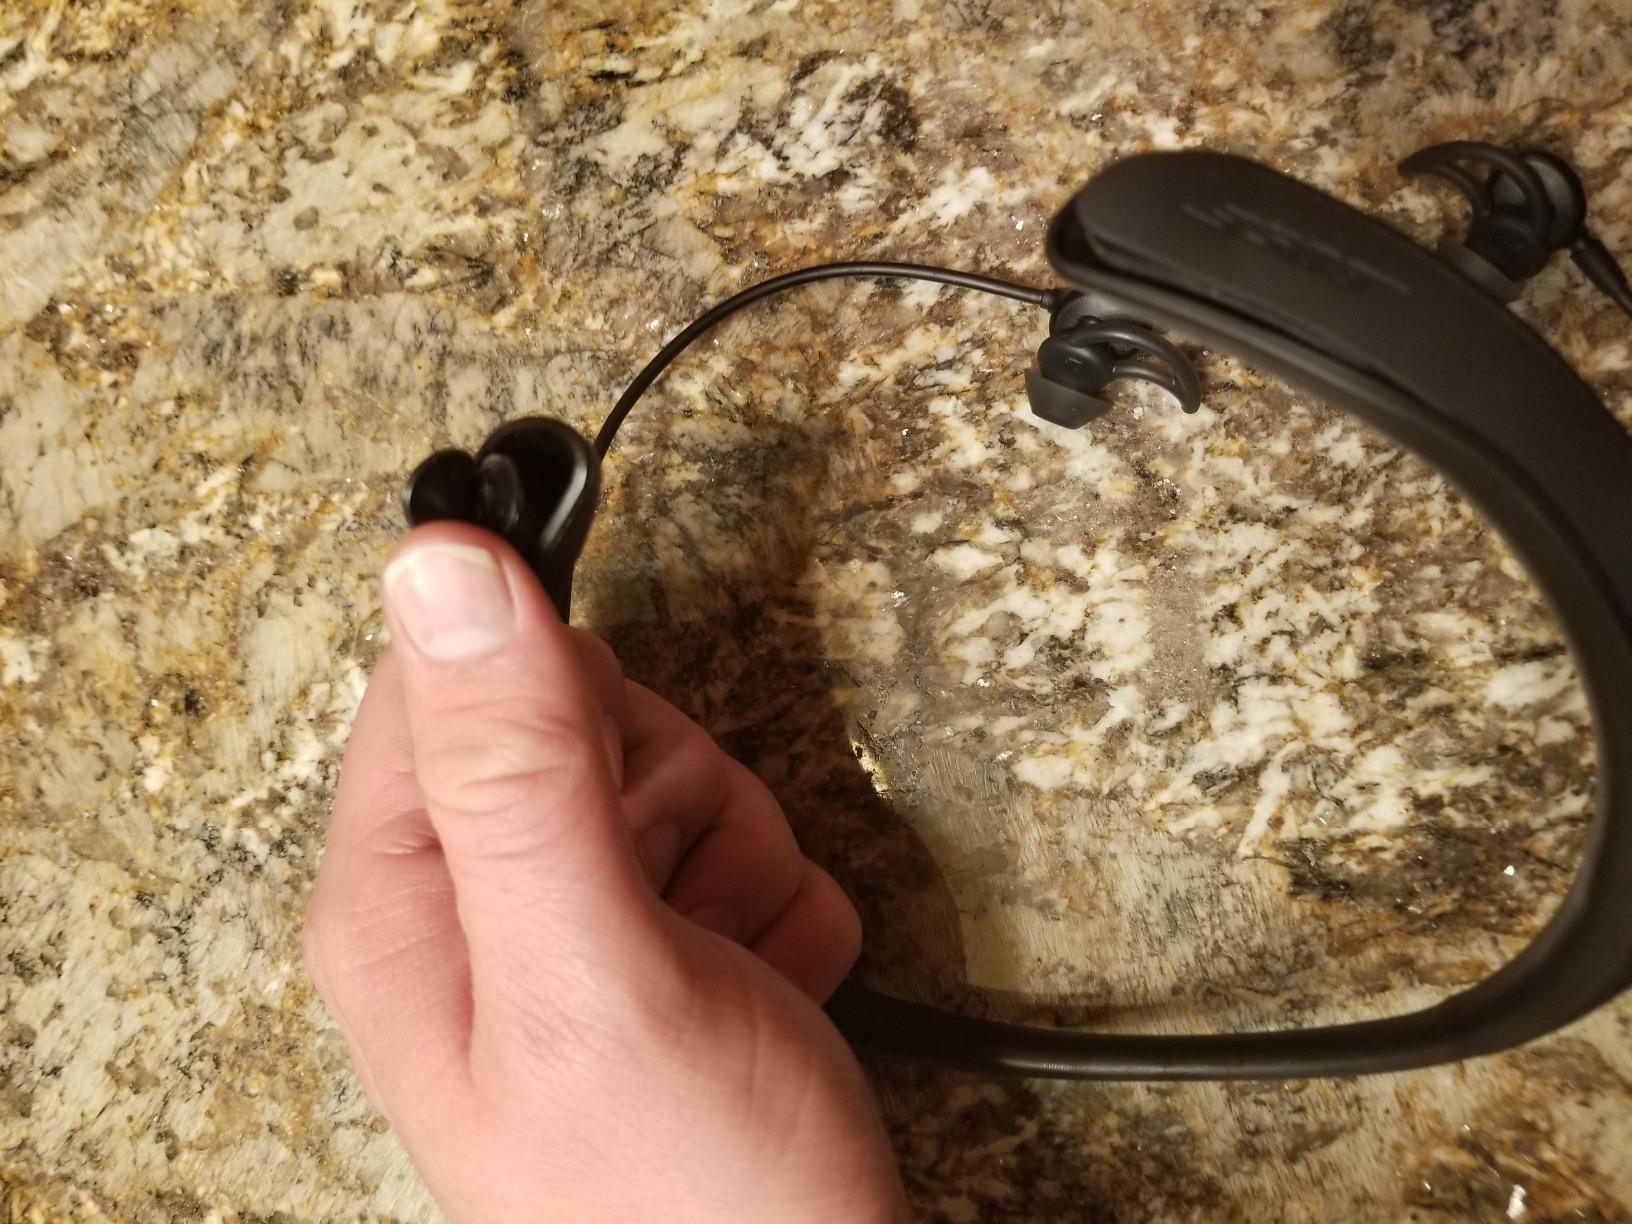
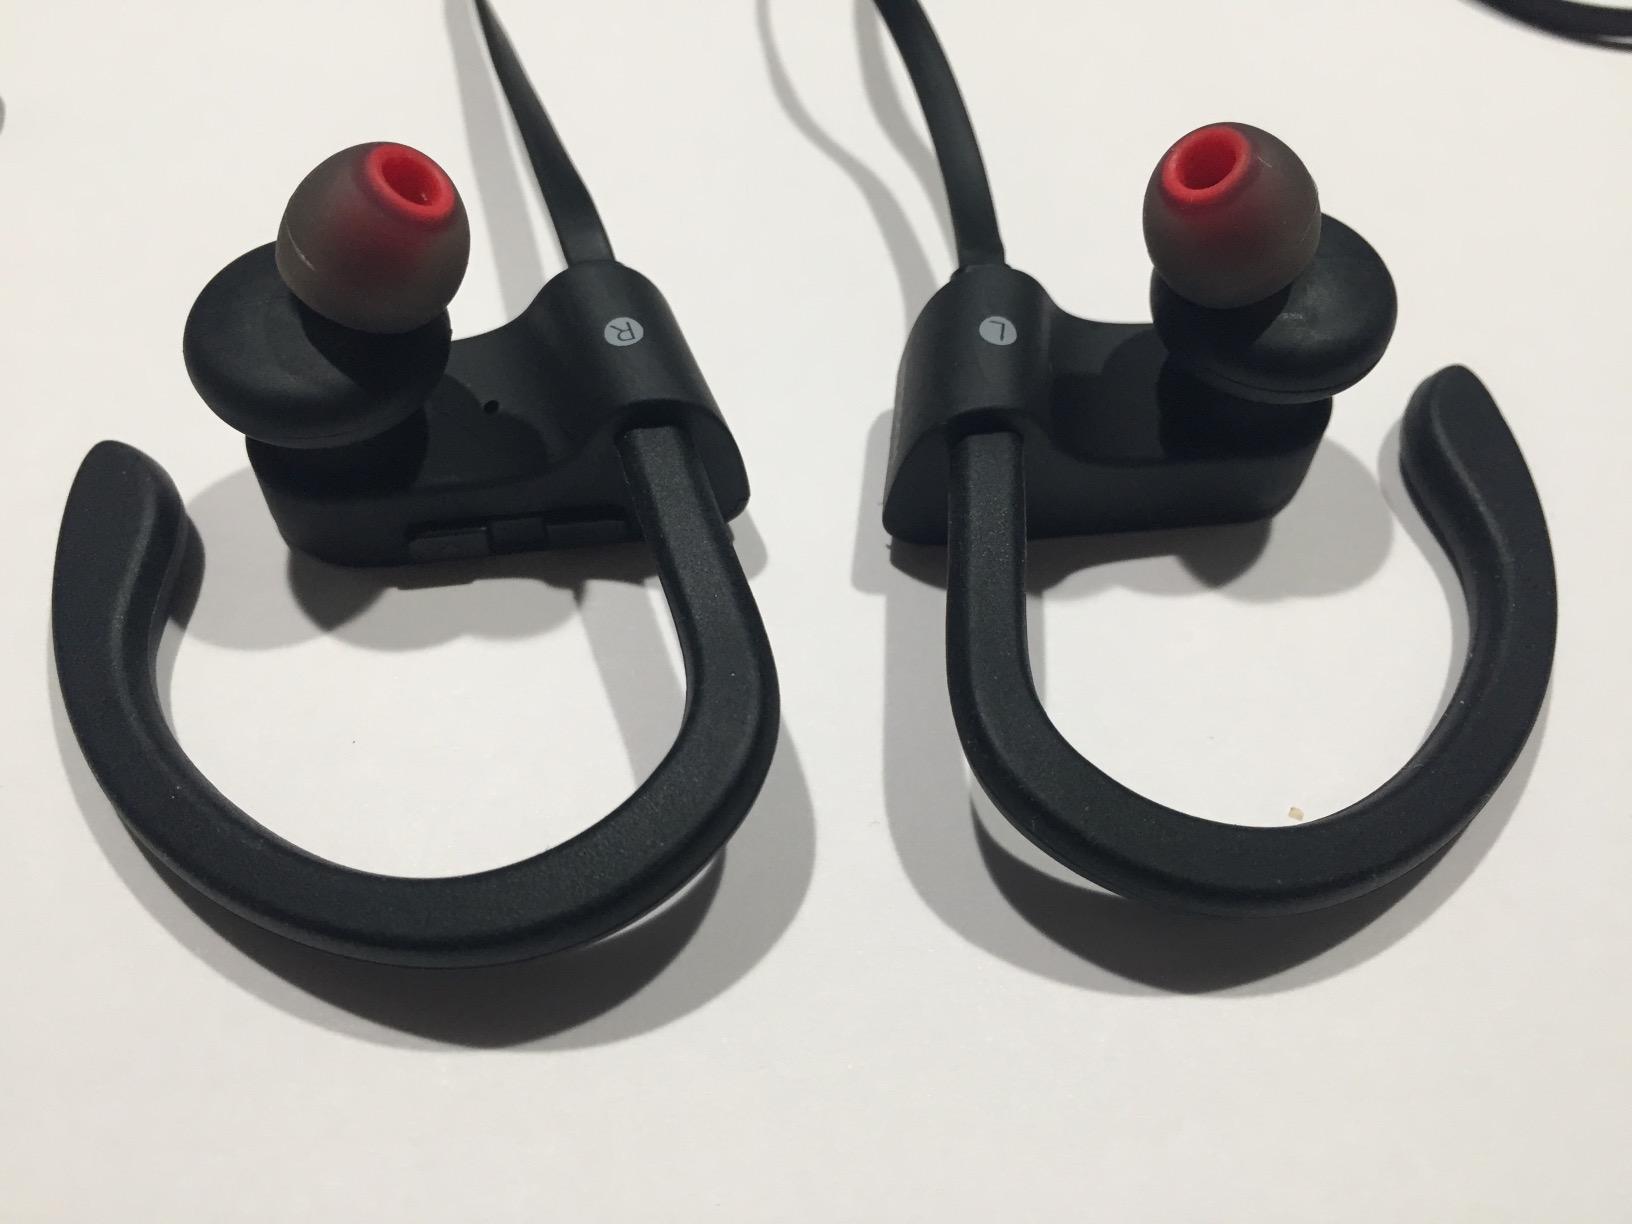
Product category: headphones
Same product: no